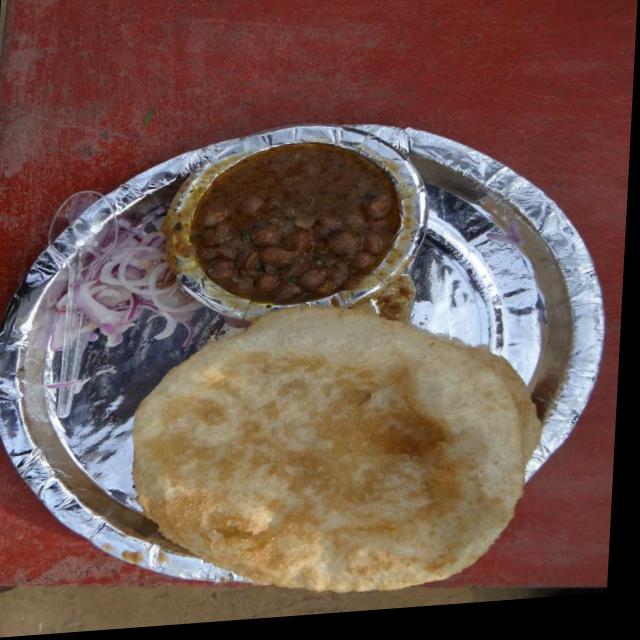
Dish: chole_bhature